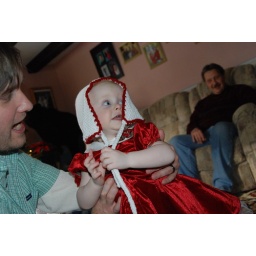
Maddie in white hat